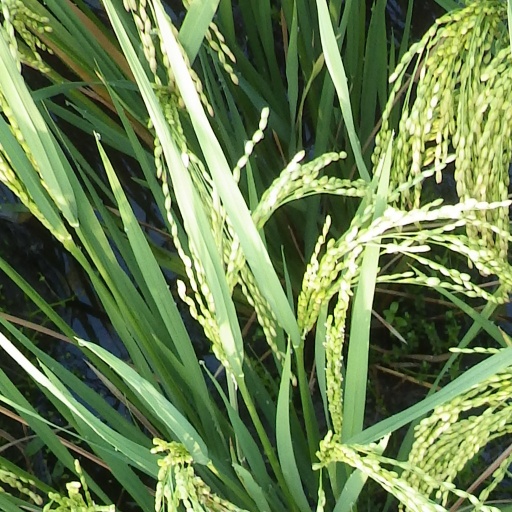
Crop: rice